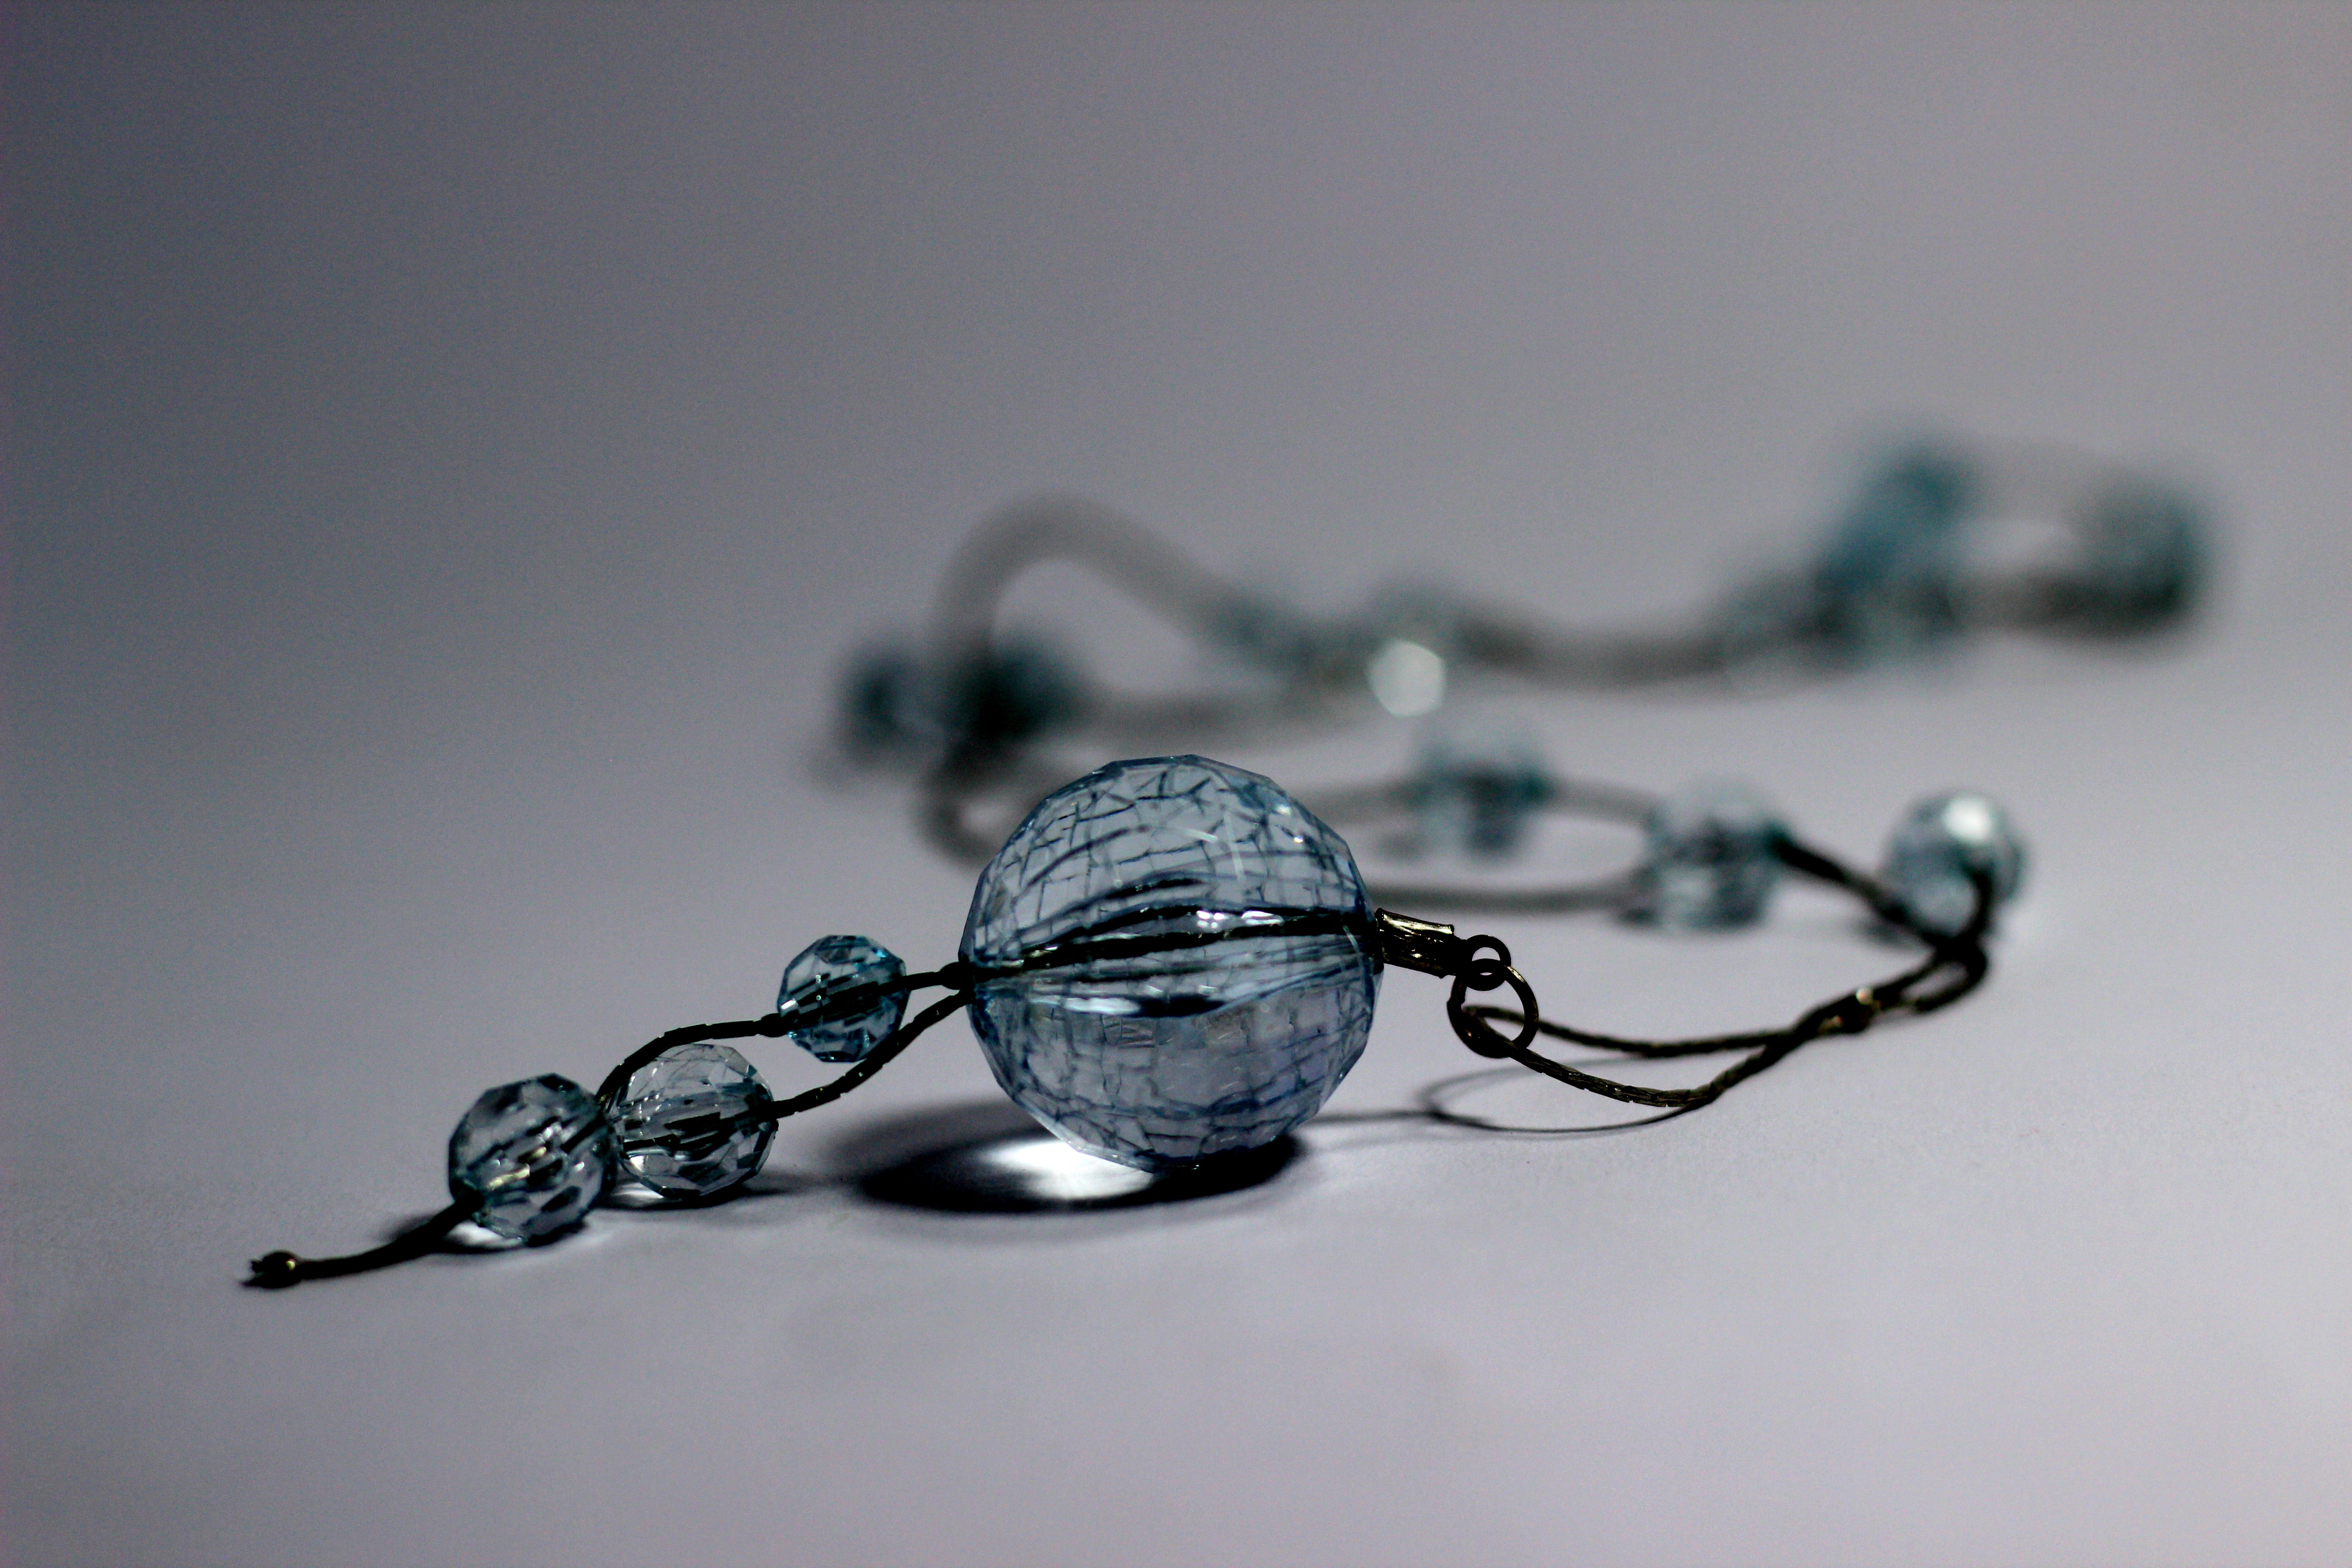
blue, jewellery, silver, glasses, organ, macro photography, fashion accessory, vision care